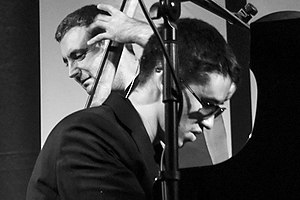
Thomas Fonnesbæk
Thomas Fonnesbæk (links) i Duo med Pianisten Justin Kauflin (2017)
Thomas Fonnesbæk er en dansk Jazzmusiker, som spiller på kontrabas. Fonnesbæk bor i København.